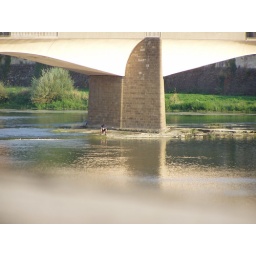
bridge over the river Arno, in Florence